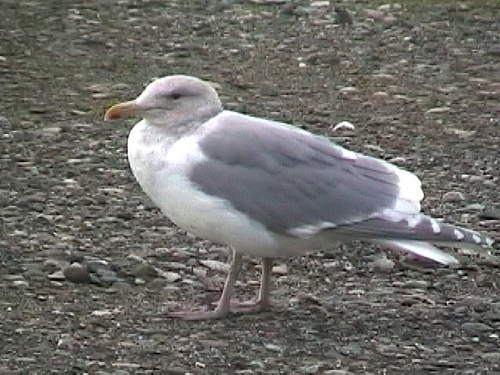
the birds beek is tan and short wings are grey and white head is white and tan feet are gey and small
this bird has a large, curved, yellow bill, a white breast and belly, and pink tarsuses and feet.
this is a white bird with light gray wings and tail, gray webbed feet and a yellow beak that has a red spot on the tip.
this bird is white and grey in color with a yellow beak, and grey eye rings.
this white bird has gray wings, gray tail, and orange beak.
a bird that has a grey crown, eyering, nape, and eyebrow with white breasts, grey coverts, wingbars and secondaries.
this medium-sized bird is white with grey wings and a medium-length, thick bill.
this bird has a curved beak, gray back and a white belly.
the bird has a curved yellow bill, webbed feet and a white belly.
this bird has wings that are grey and has a white belly
Species: Glaucous Winged Gull